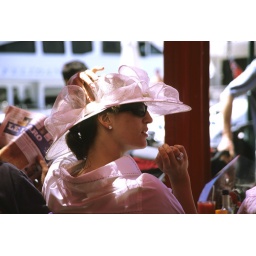
A beautiful young woman models her new pink hat in a outdoor cafe in St. Tropez, France